Columbia University Club of New York

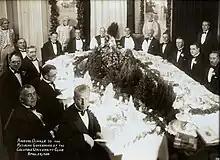
Annual dinner to the retiring governors of the Columbia University Club. April 24, 1928.

The Columbia University Club was founded in 1901 by recent graduates of Columbia University. The Club had 1,000 members in 1910. By the early 1970s, in need of capital, and down to less than 500 members, it sold the building to the Unification Church of the Rev. Sun Myung Moon. It has not had its own clubhouse since 1972, and has instead been "in residence" at various other New York City based clubs, as listed below: